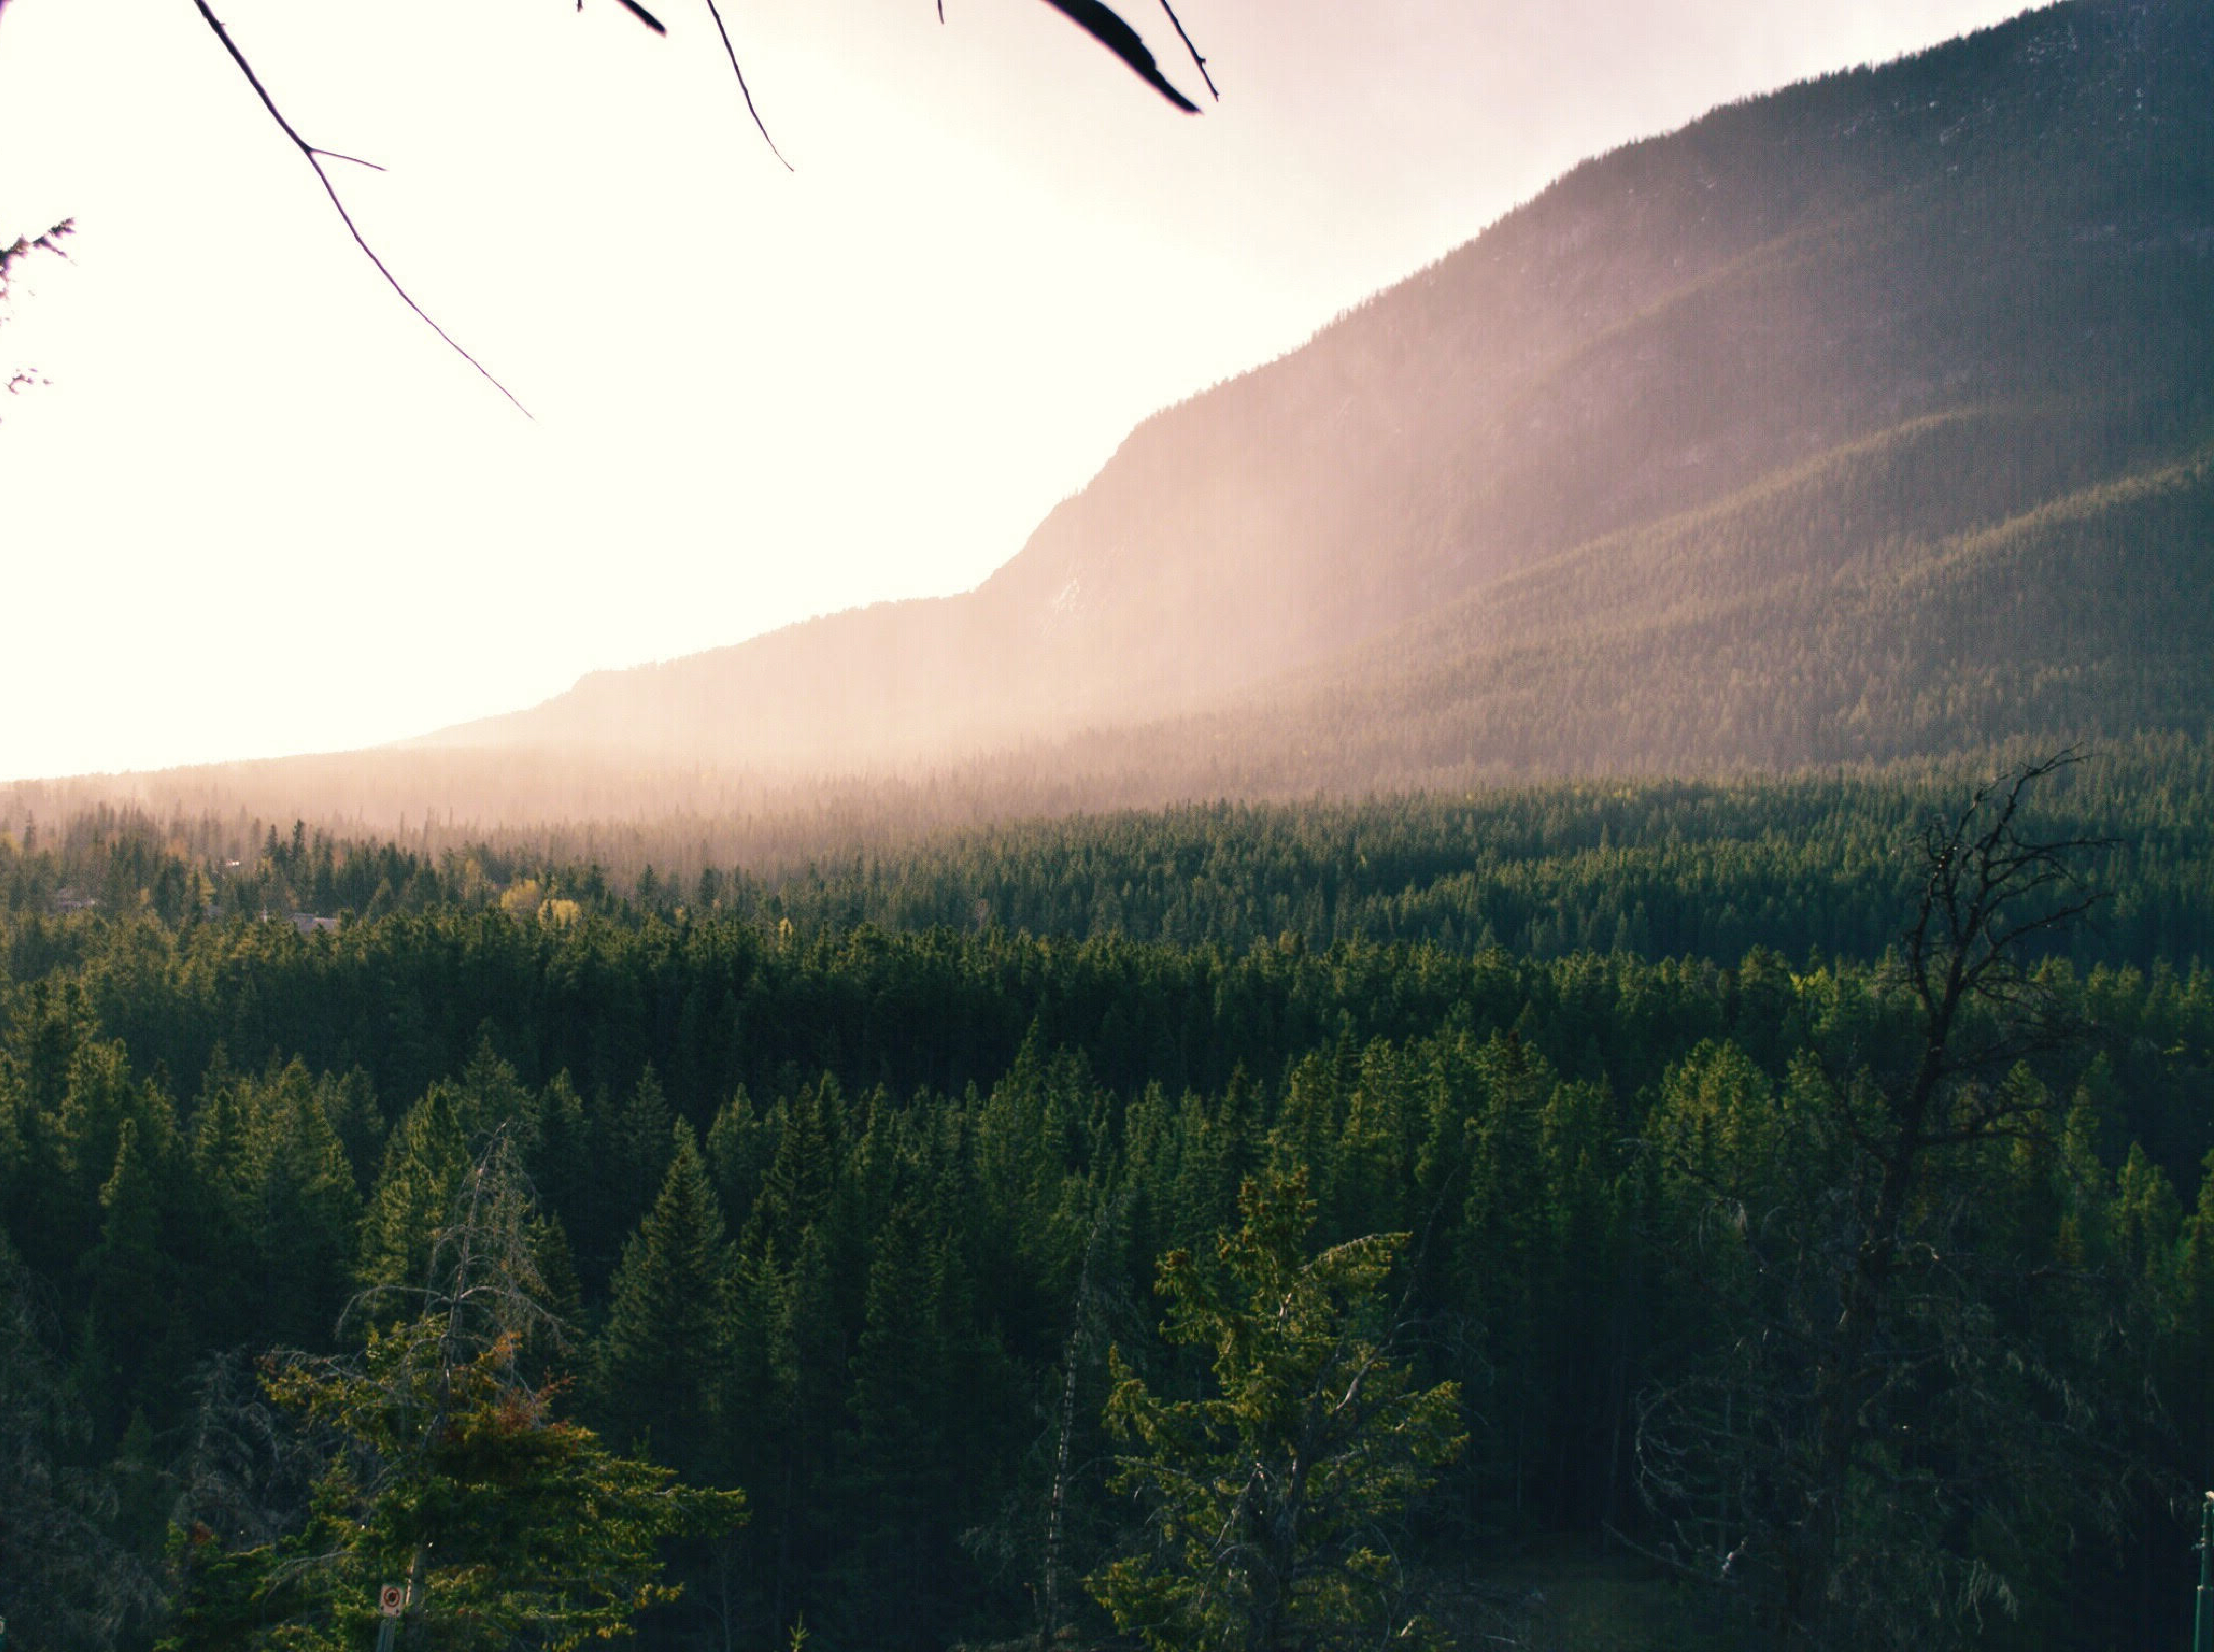
nature, forest, wilderness, mountain, cloud, sky, fog, sunrise, mist, sunlight, morning, hill, lake, dawn, valley, mountain range, ridge, trees, habitat, landform, natural environment, atmospheric phenomenon, atmosphere of earth, mountainous landforms